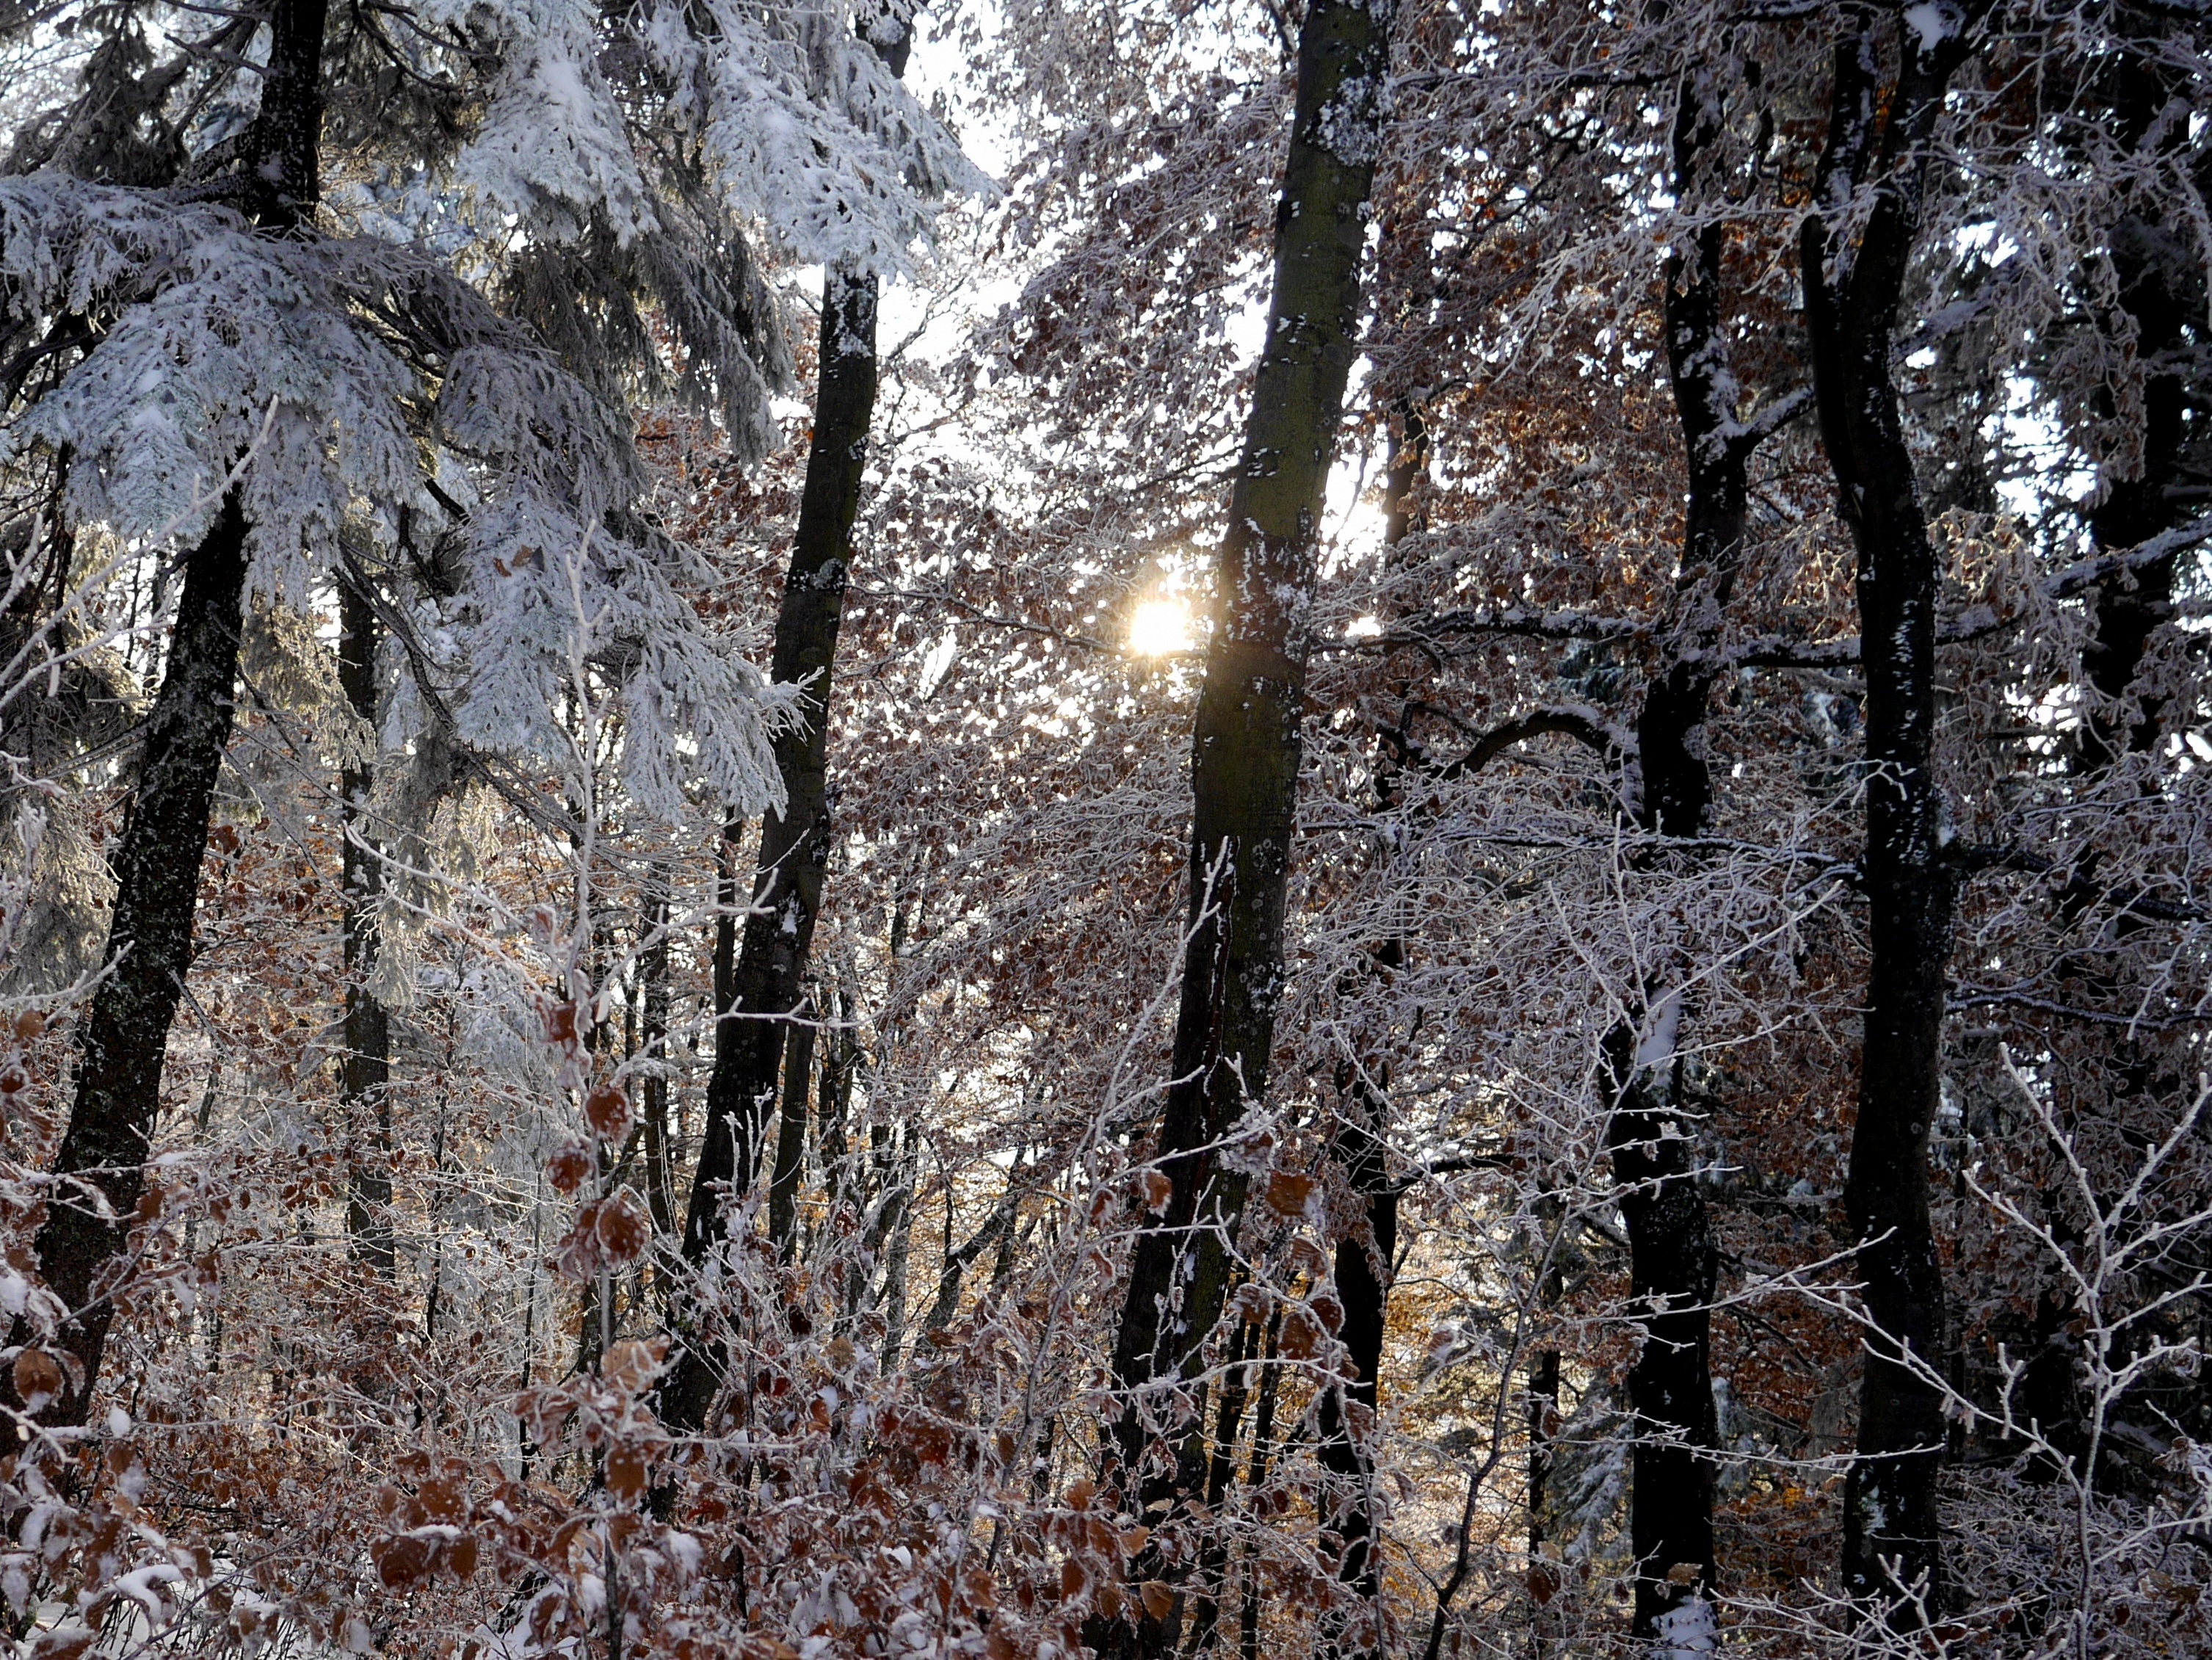
tree, nature, forest, branch, snow, winter, plant, sun, leaf, frost, trunk, foliage, ice, autumn, season, trees, woodland, habitat, natural environment, woody plant, land plant